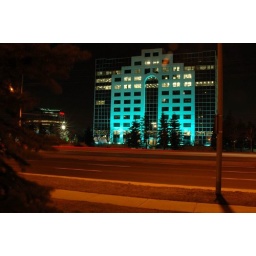
A nicely lit up building on Hurontario street in Mississauga, Canada